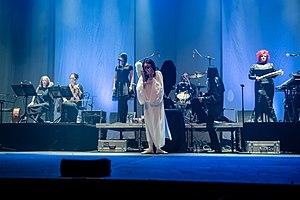
Goethes Erben est un groupe de dark wave allemand. Pilier du genre, il est formé en janvier 1989 par Oswald Henke et Peter Seipt. L'idée de base du projet était de proposer des textes récités en allemand dans le cadre d'un « théâtre musical », d'où l'accent mis dans les prestations scéniques. Le nom Goethes Erben, montre l'importance de la dimension théâtrale sur laquelle le groupe s'appuiera jusqu'à la fin.